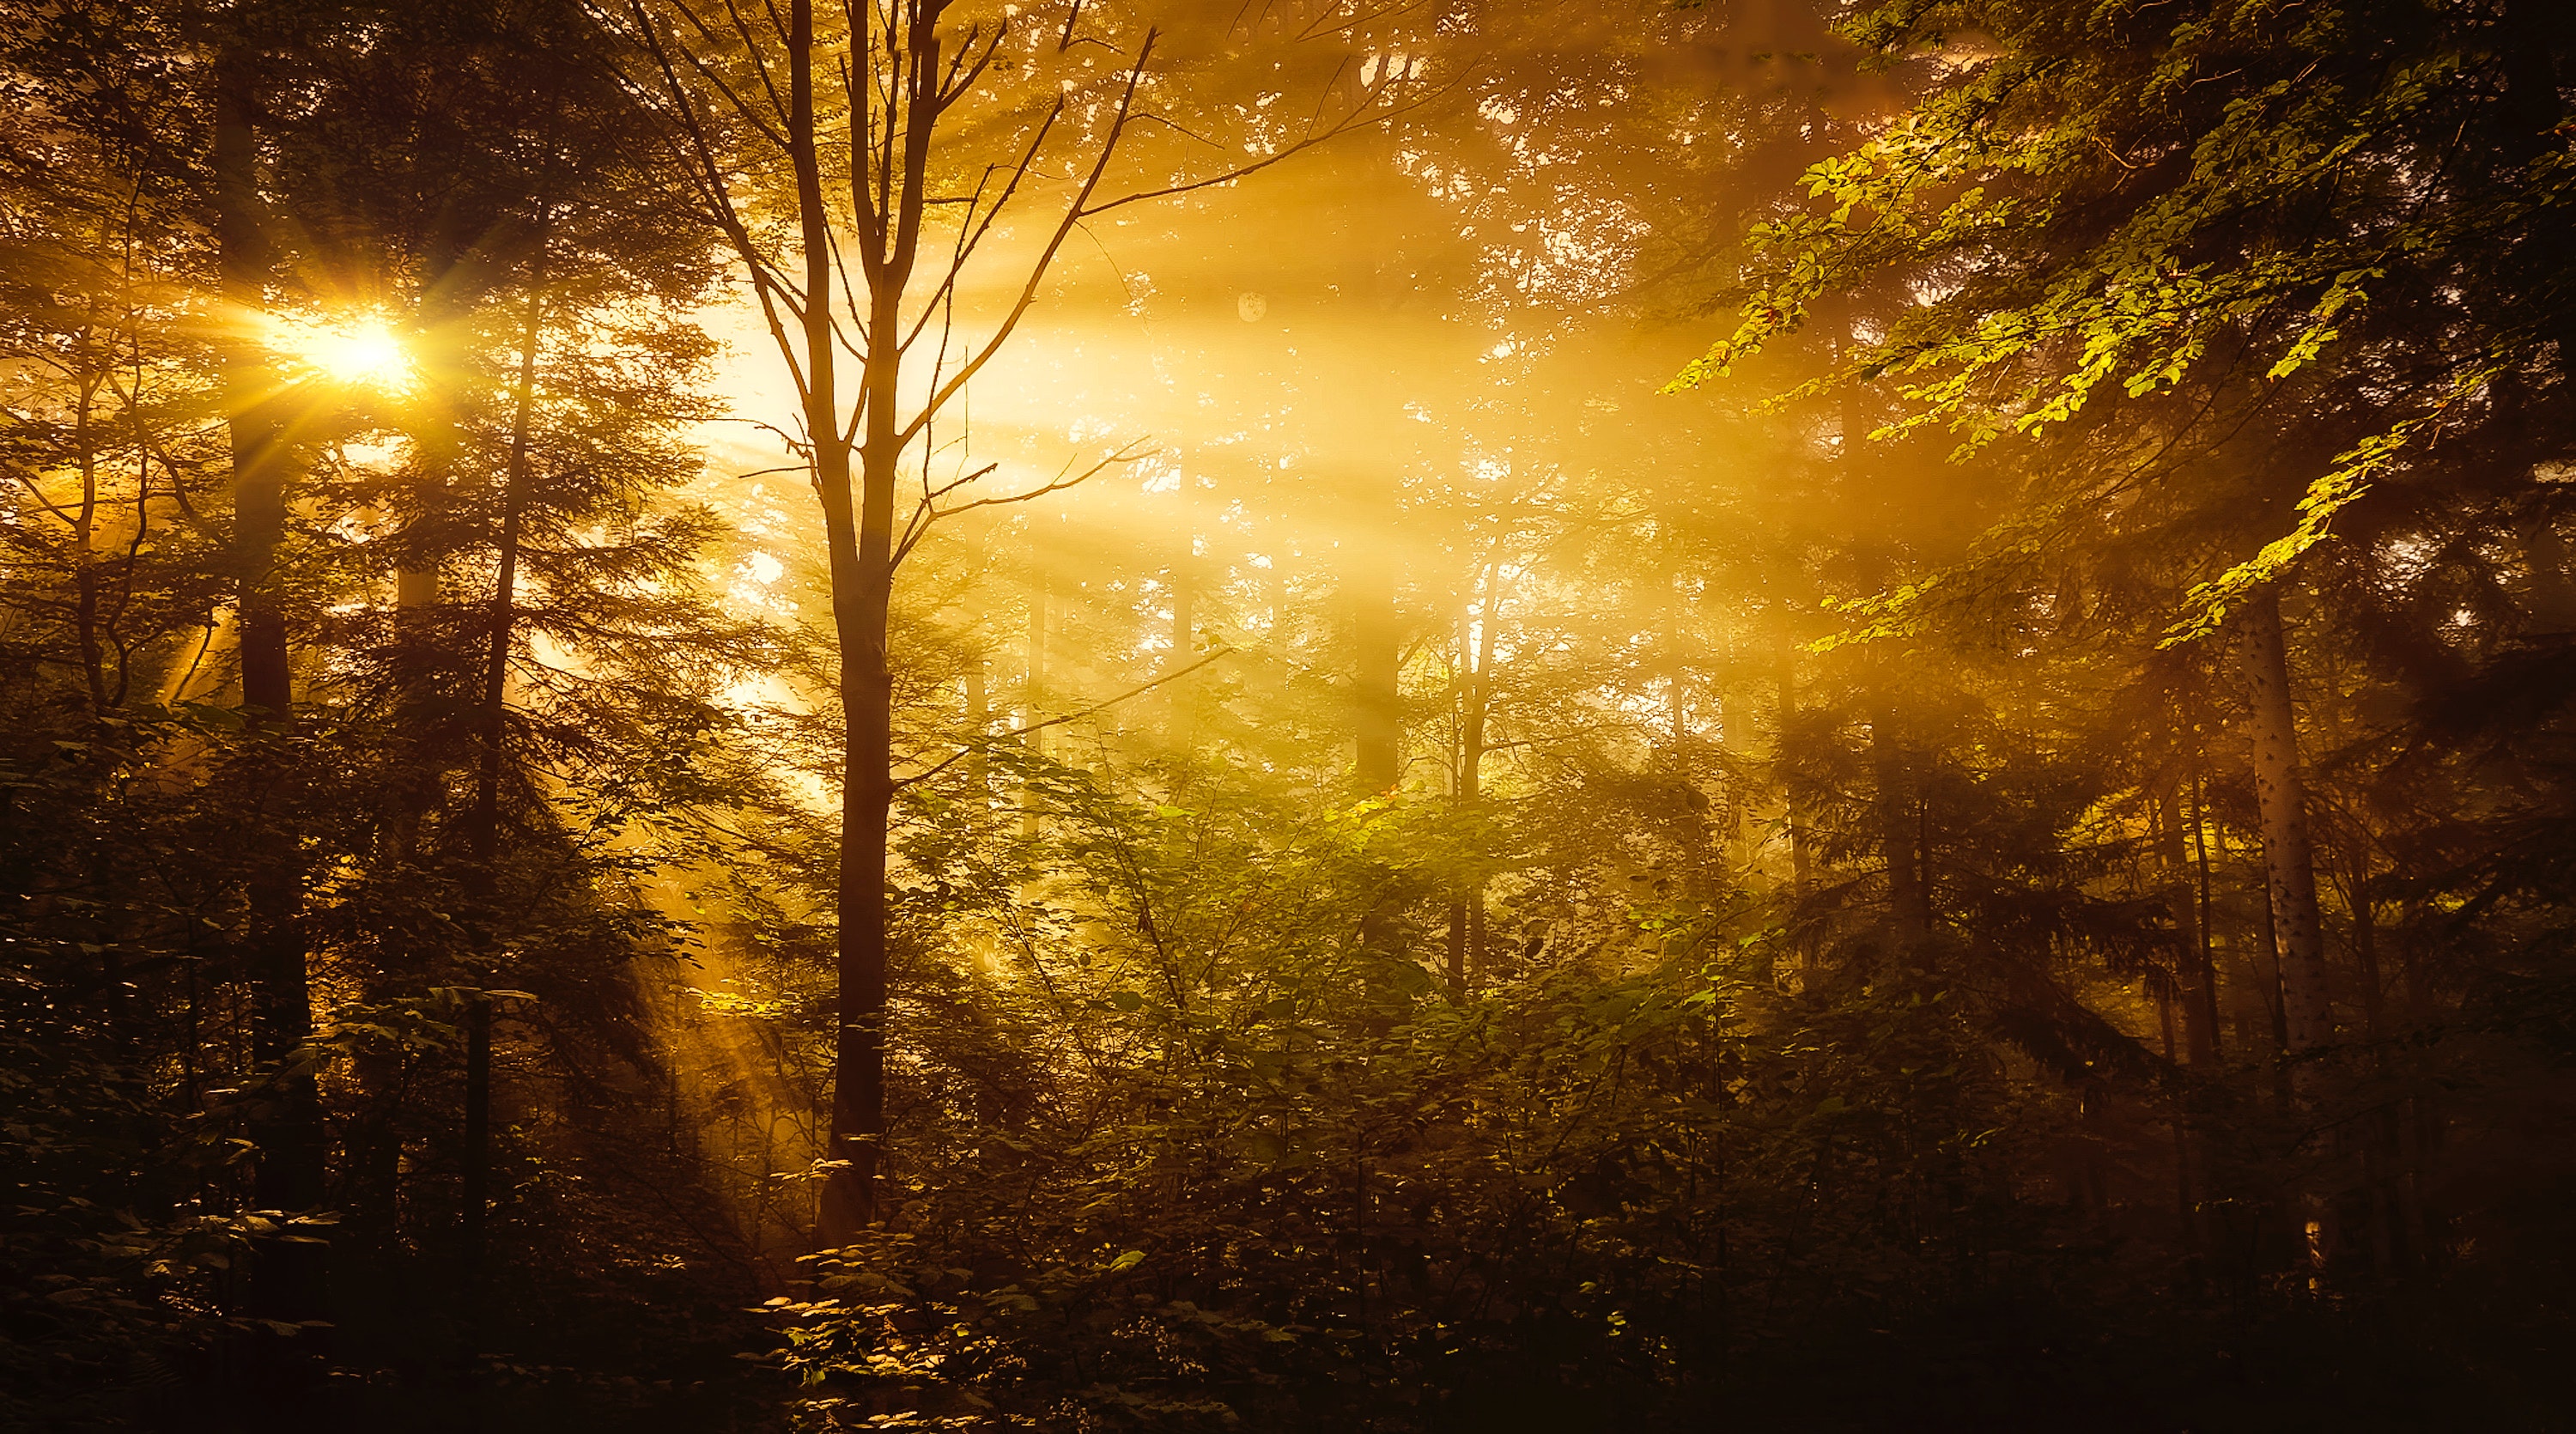
nature, forest, yellow, woodland, sun, vegetation, atmosphere, sunlight, morning, light, leaf, tree, sky, autumn, deciduous, branch, sunrise, evening, landscape, computer wallpaper, grass, dawn, darkness, night, old growth forest, temperate broadleaf and mixed forest, grove, astronomical object, sunset, jungle, stock photography, mist